63rd Armor Regiment

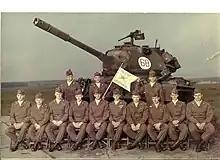
Men and M47 Patton of 63d Tank Battalion, West Germany.

Constituted 3 May 1942 in the Army of the United States as the 745th Tank Battalion